Shahanshahi calendar

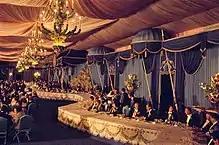
The dinner ceremony of the 2,500-year celebration of the Persian Empire

The idea of changing the epoch of the Iranian calendar was not new to the Pahlavi government. As early as 1967, Mohammad Farahmand proposed the idea to Hushang Ansary, who was then Iran's Ambassador to the United States and later became Minister of Tourism and Information. The idea, as proposed by Mohammad Farahmand, argued that the calendar used by Iranians was not a Persian calendar and therefore a disgrace to Iranian identity. Farahmand insisted that Iranians should have their own distinct calendar. He suggested that the most appropriate event to mark the beginning of a truly Iranian calendar would be the coronation of Cyrus the Great. Farahmand believed that the world would understand and applaud this choice, as Cyrus was not only a great king but also the first ruler to introduce a concept of human rights, exemplified by the Cyrus Cylinder. Ansary presented the proposal to Prime Minister Amir Abbas Hoveyda, but it was dismissed as irrelevant and untimely. Hoveyda reportedly stated, “We have more problems than we can handle. It is not at all a good thing to bring up something like this. Make it go away.”